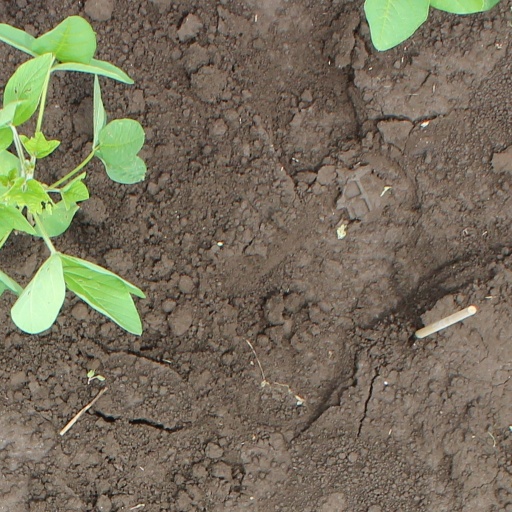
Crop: soybean